1970 United States Senate election in New York

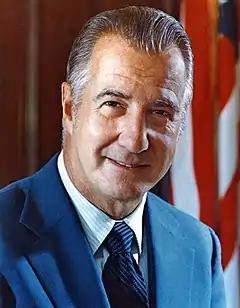
Vice-president Spiro Agnew criticized Senator Charles Goodell, with the approval of President Richard Nixon.

On June 23, 1970, Charles Goodell stated that he would not support President Richard Nixon during the 1972 presidential election if the United States continued its military involvement in Southeast Asia. On June 24, Goodell stated that he would conduct his campaign without aid from the Nixon administration. He later rejected financial aid from the Nixon administration and the Republican National Committee, even though his campaign was struggling financially.